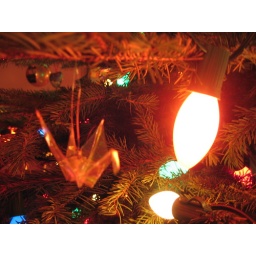
A paper crane ornament in our christmas tree